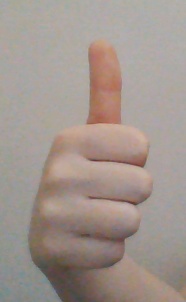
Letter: aleff